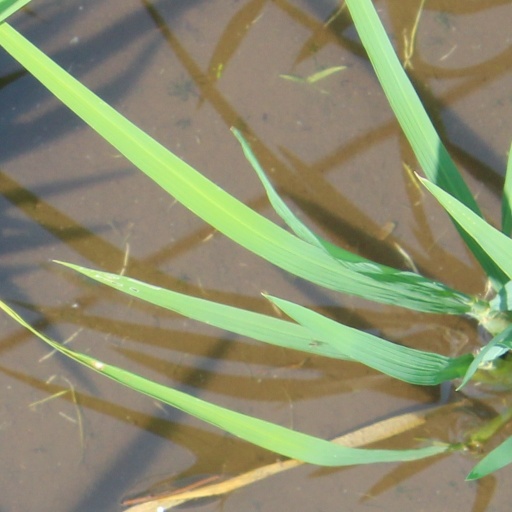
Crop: rice